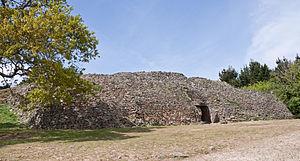
Le cairn de Gavrinis, monument mégalithique situé sur l'île de Gavrinis (Morbihan, Bretagne, France)
Cet article recense les monuments historiques français classés en 1901.
Cet article recense les sites mégalithiques du Morbihan, en France.
La Bretagne /bʁətaɲ/ est une entité géographique et culturelle, et une des nations dites celtiques. Elle occupe une péninsule, à l'extrémité ouest de la France, située entre la Manche au nord, la mer Celtique et la mer d'Iroise à l'ouest et le golfe de Gascogne au sud.
Le cairn de Gavrinis est un monument mégalithique situé sur l'île de Gavrinis dépendant de la commune morbihannaise de Larmor-Baden.